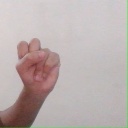
अक्षर: स